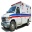
Label: ambulance